Green Gulch Farm Zen Center

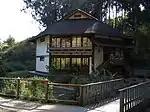
Lindisfarne Guest House

Green Gulch operates, in addition to the Zen center, a 7 or organic vegetable farm and a 1 to fruit, herb and flower garden. The fruit, herb and flower garden is, "arranged in a series of 'rooms' in the formal English style. In the bowl of the valley is the core of the gardens: an herbal circle of shrubs, roses and perennials, enclosed by a yew hedge with rose arbors and paths out to the larger garden. At the center of the circle is a Japanese snowbell ("Styrax japonica") encircled by herbs and lichen-covered rocks." The garden is open daily from 9:00 a.m. to 4:00 p.m., though groups of more than six should call before arriving. Volunteers, also, are welcome to help cultivate the garden on Tuesdays from 9:00 a.m. to 12:00 p.m. (again, call in advance). The vegetable farm sustains the community living at Green Gulch and also sells its produce at various local farmers markets and to whole foods stores. Green Gulch Farm also provides organic produce from the vegetable farm around the year to Greens Restaurant in San Francisco, a vegetarian restaurant where Annie Somerville is executive chef.